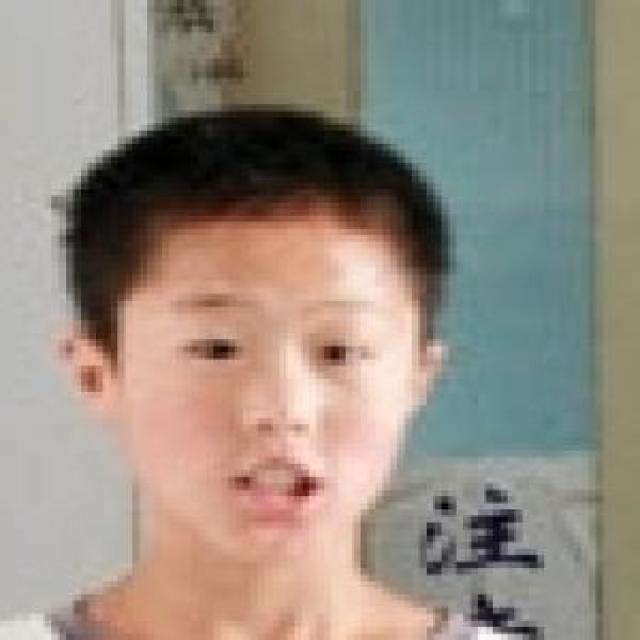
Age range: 0-12